2016 Famous Idaho Potato Bowl

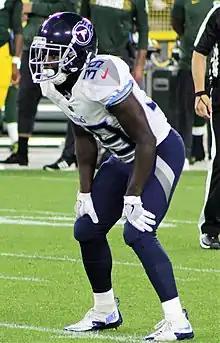
Dalyn Dawkins with the Tennessee Titans in 2018

Idaho received the kickoff to begin the second half and started their drive on their 31-yard-line. Idaho's offense began the half effectively, driving down the field and scoring their fourth touchdown in their last four drives. Despite converting on a third down, Colorado State's first drive of the third quarter ended in a punt, which was downed on the 21-yard-line. Idaho's next drive was capped by yet another touchdown, which increased their lead to 27. The Rams started their second drive of the half on their own 39-yard-line; two incompletions and a sack later, Colorado State punted and Idaho took over on the 9-yard-line. The Vandals would be forced to punt on this drive, but the punt was muffed and Idaho recovered the ball on the CSU 14-yard-line. It took the Vandals just three more plays to score, extending their lead to 34 with a touchdown. The Rams' next possession saw back-to-back deep passes and a subsequent defensive penalty advance the ball to the Idaho 7-yard-line, and two plays later the Rams found the end zone and snapped Idaho's streak of 41 unanswered points. The quarter ended with Idaho leading 41–14.